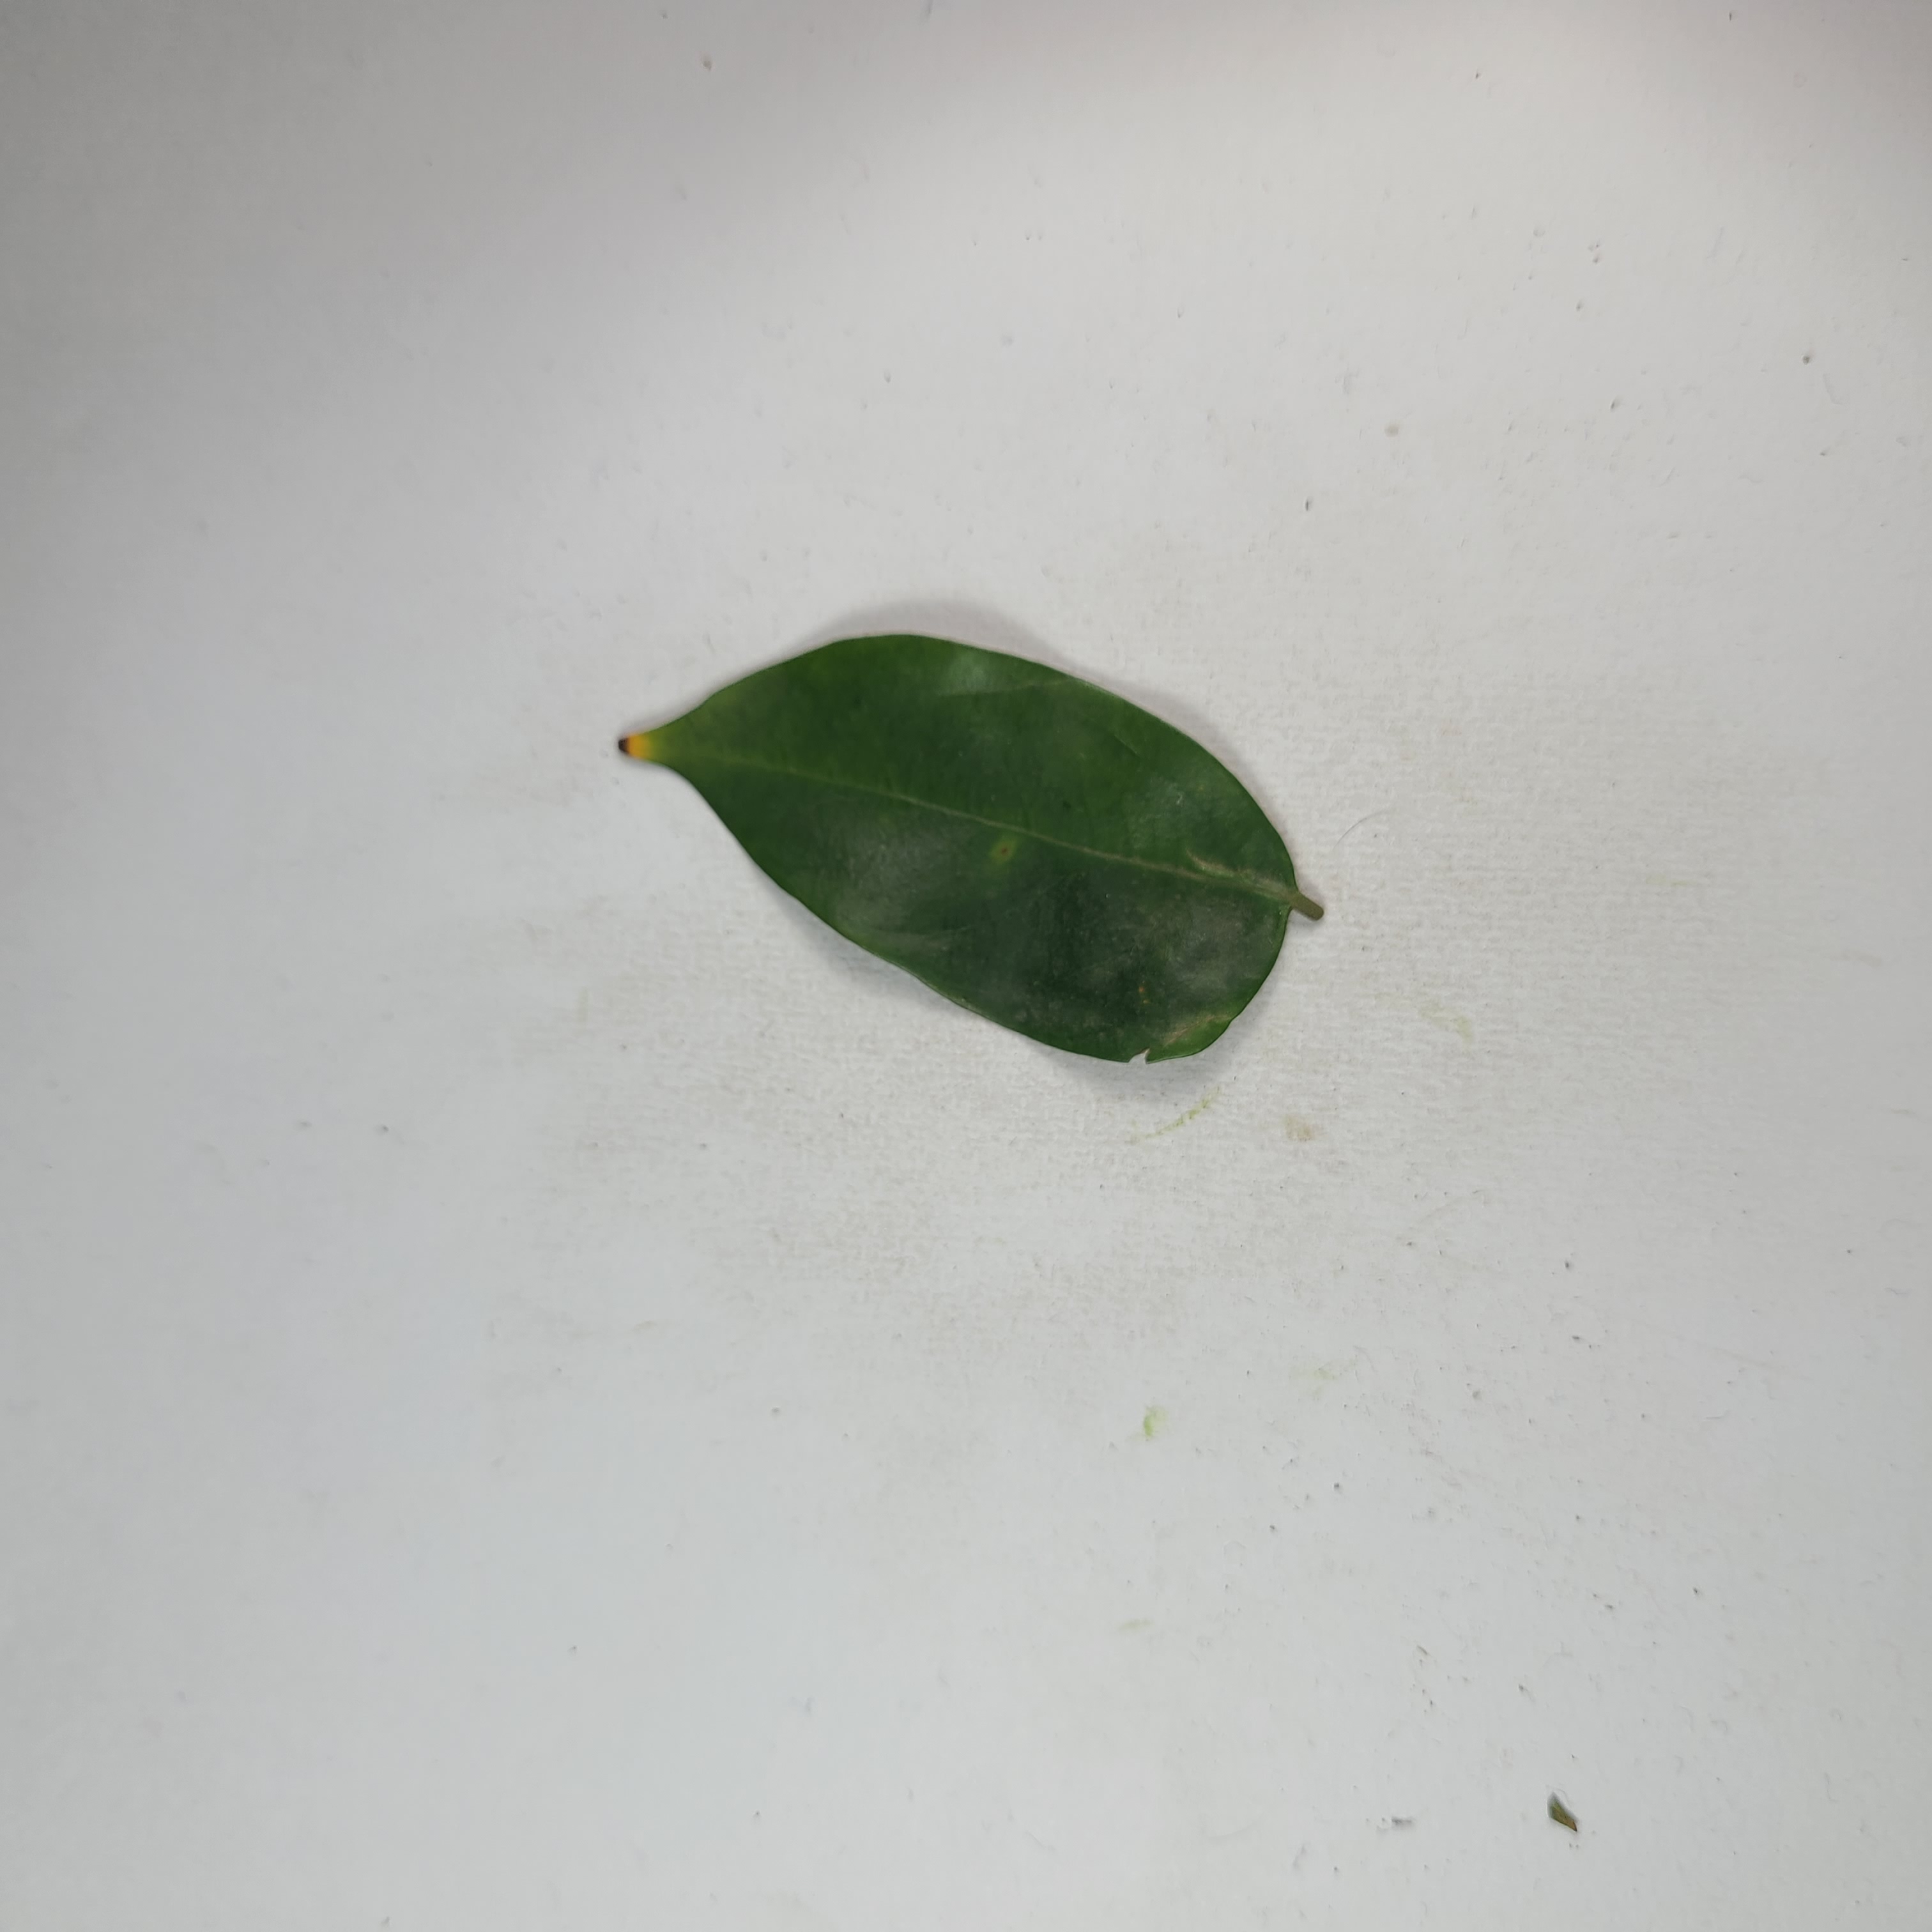
Label: Healthy Leaves